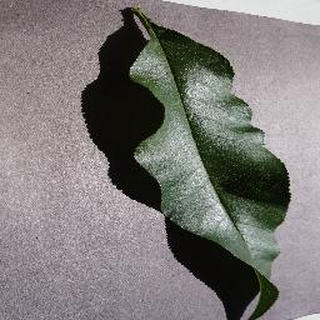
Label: healthy_peach